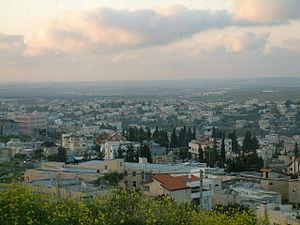
Shefa Amr est une ville israélienne de population arabe et druze, dont la moitié est de religion chrétienne, située à l'Est de Kiryat-Ata. Elle comprend une minorité importante de catholiques orientaux. Elle abrite de nombreux vestiges archéologiques. Shefa Amr fut la deuxième ville ou siégeait le Sanhédrin, et une communauté juive y résida du XVIᵉ siècle au XXᵉ siècle.